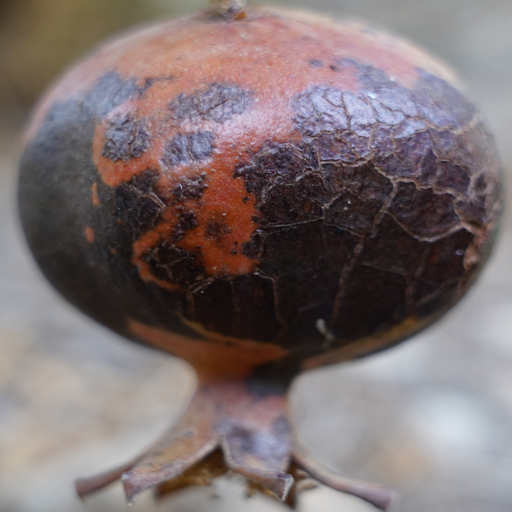
Label: Colletotrichum spp